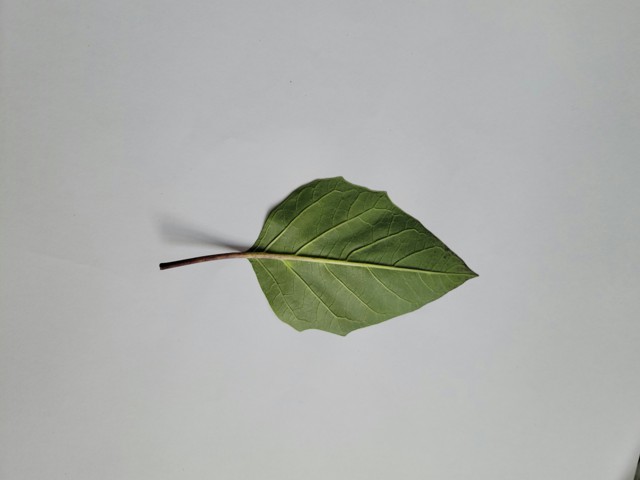
Plant: kalodhutura